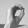
ASL letter: O